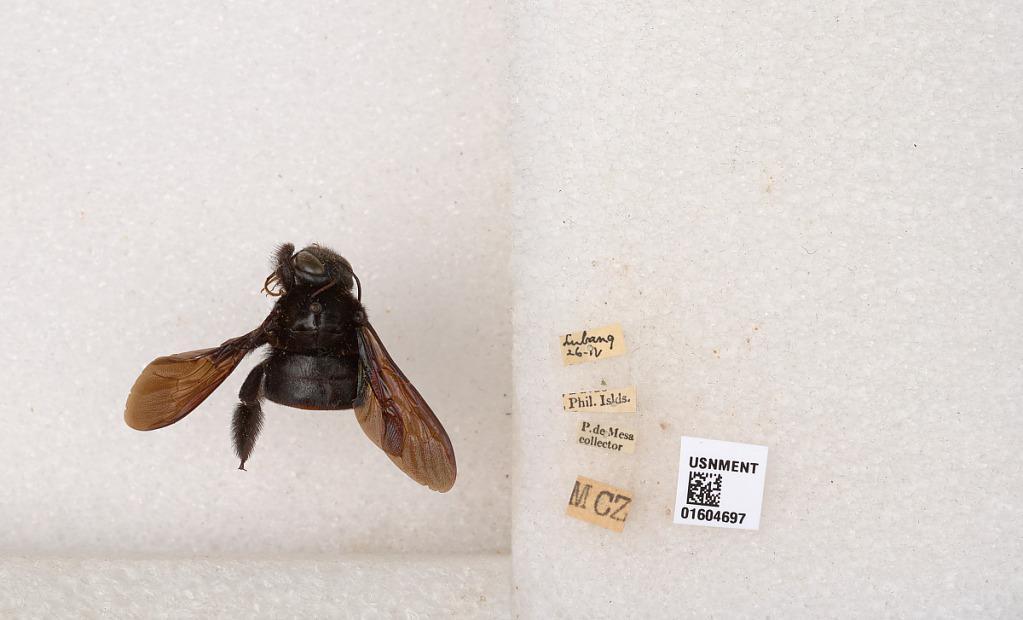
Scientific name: Xylocopa
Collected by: P. De Mesa
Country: Philippines
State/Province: Mimaropa
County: Occidental Mindoro
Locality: Lubang